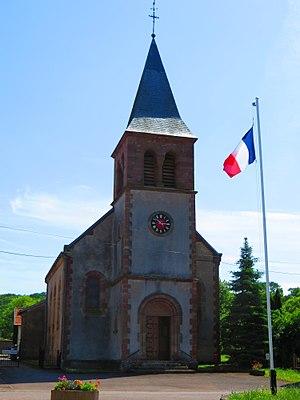
Colmen eglise
Colmen est une commune française située dans le département de la Moselle et le bassin de vie de la Moselle-est, en région Grand Est.